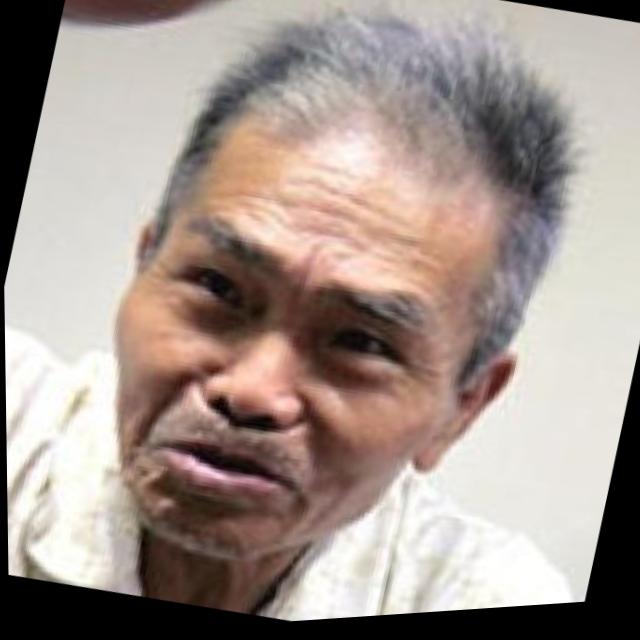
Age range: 65+